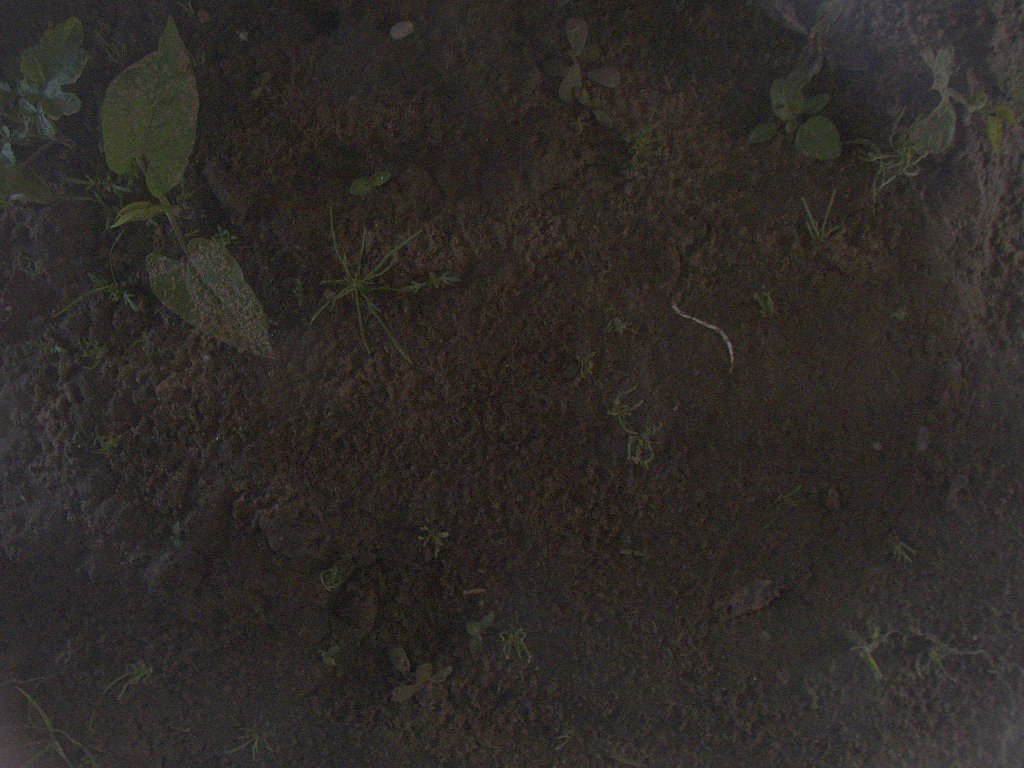
Crop: bean
Objects: bean, stem_bean